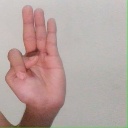
अक्षर: भ